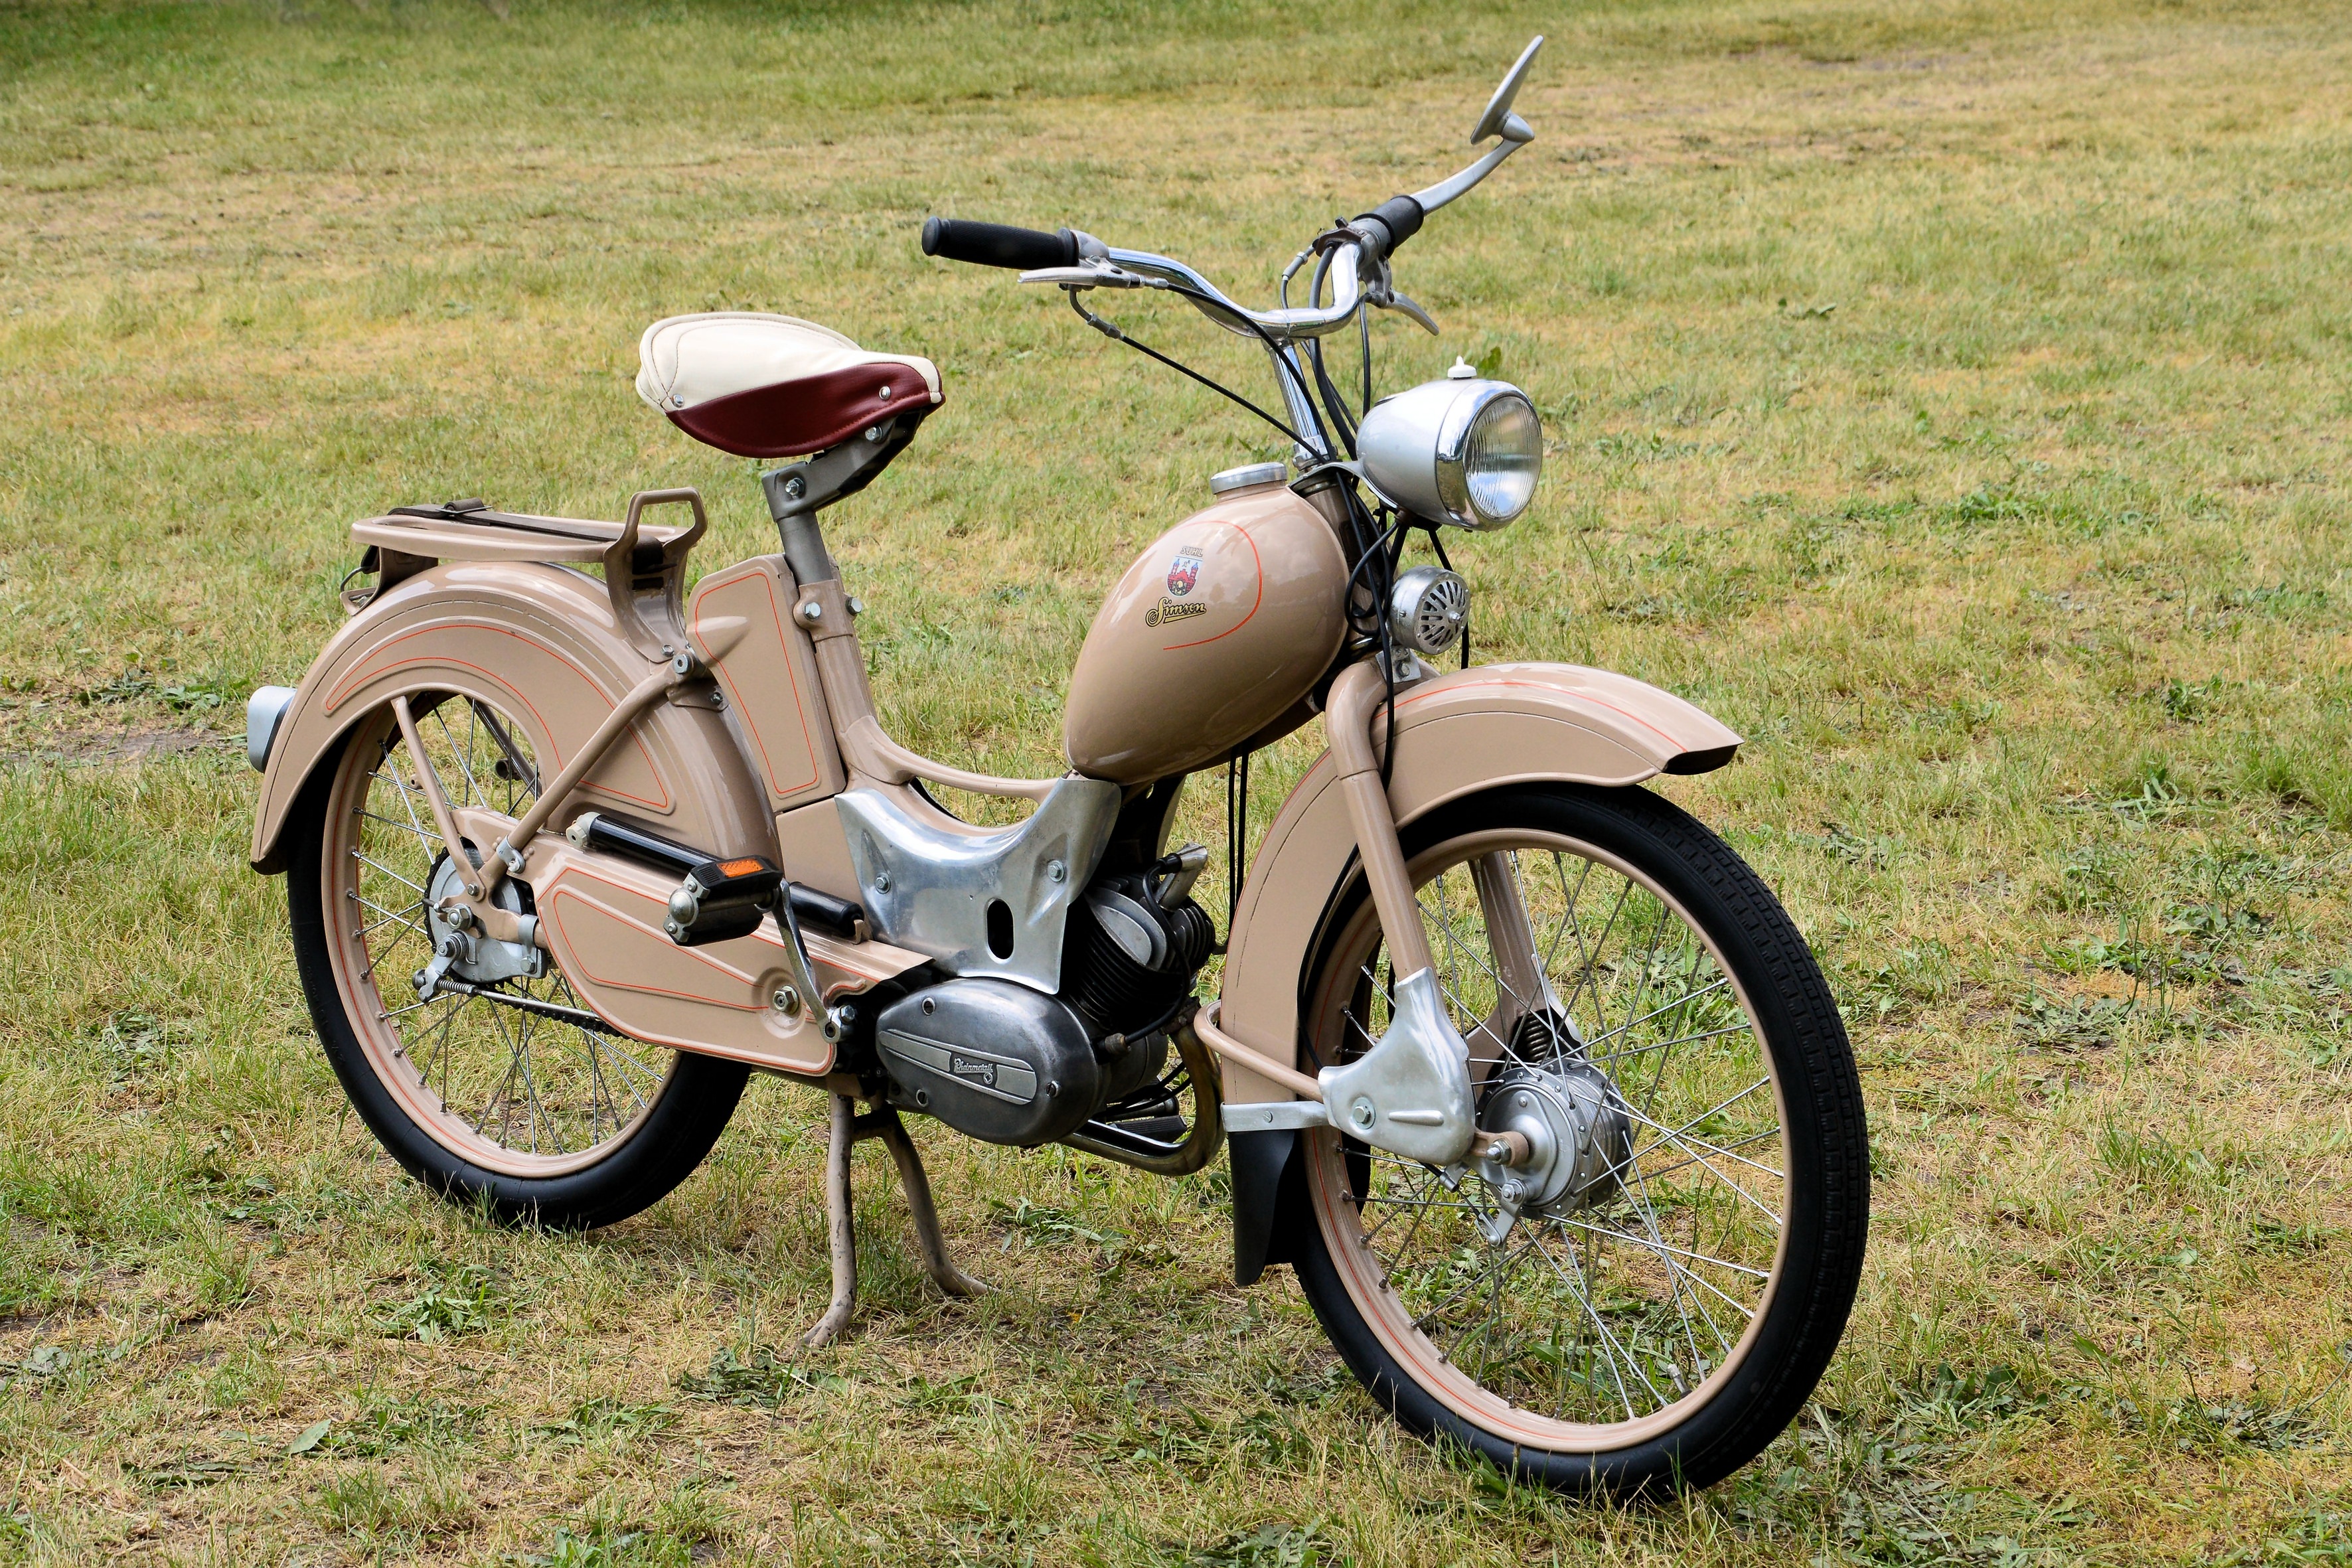
wheel, old, bicycle, vehicle, motorcycle, moped, ddr, two wheeled vehicle, simson sr2, suhl, ostalgie